Gloom

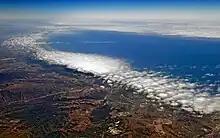
This coastal overcast causes the "June Gloom" in California, as seen from above the cloud layer.

Gloomy conditions may arise when low cloud cover forms a continuous overcast. This occurs annually in Southern California, where it is known as June Gloom. Anticyclones may generate gloom-like conditions if they remain stationary, causing a haze and layer of stratocumulus clouds. These tend to occur in temperate winter at the middle latitudes or over an extended period in subtropical regions.